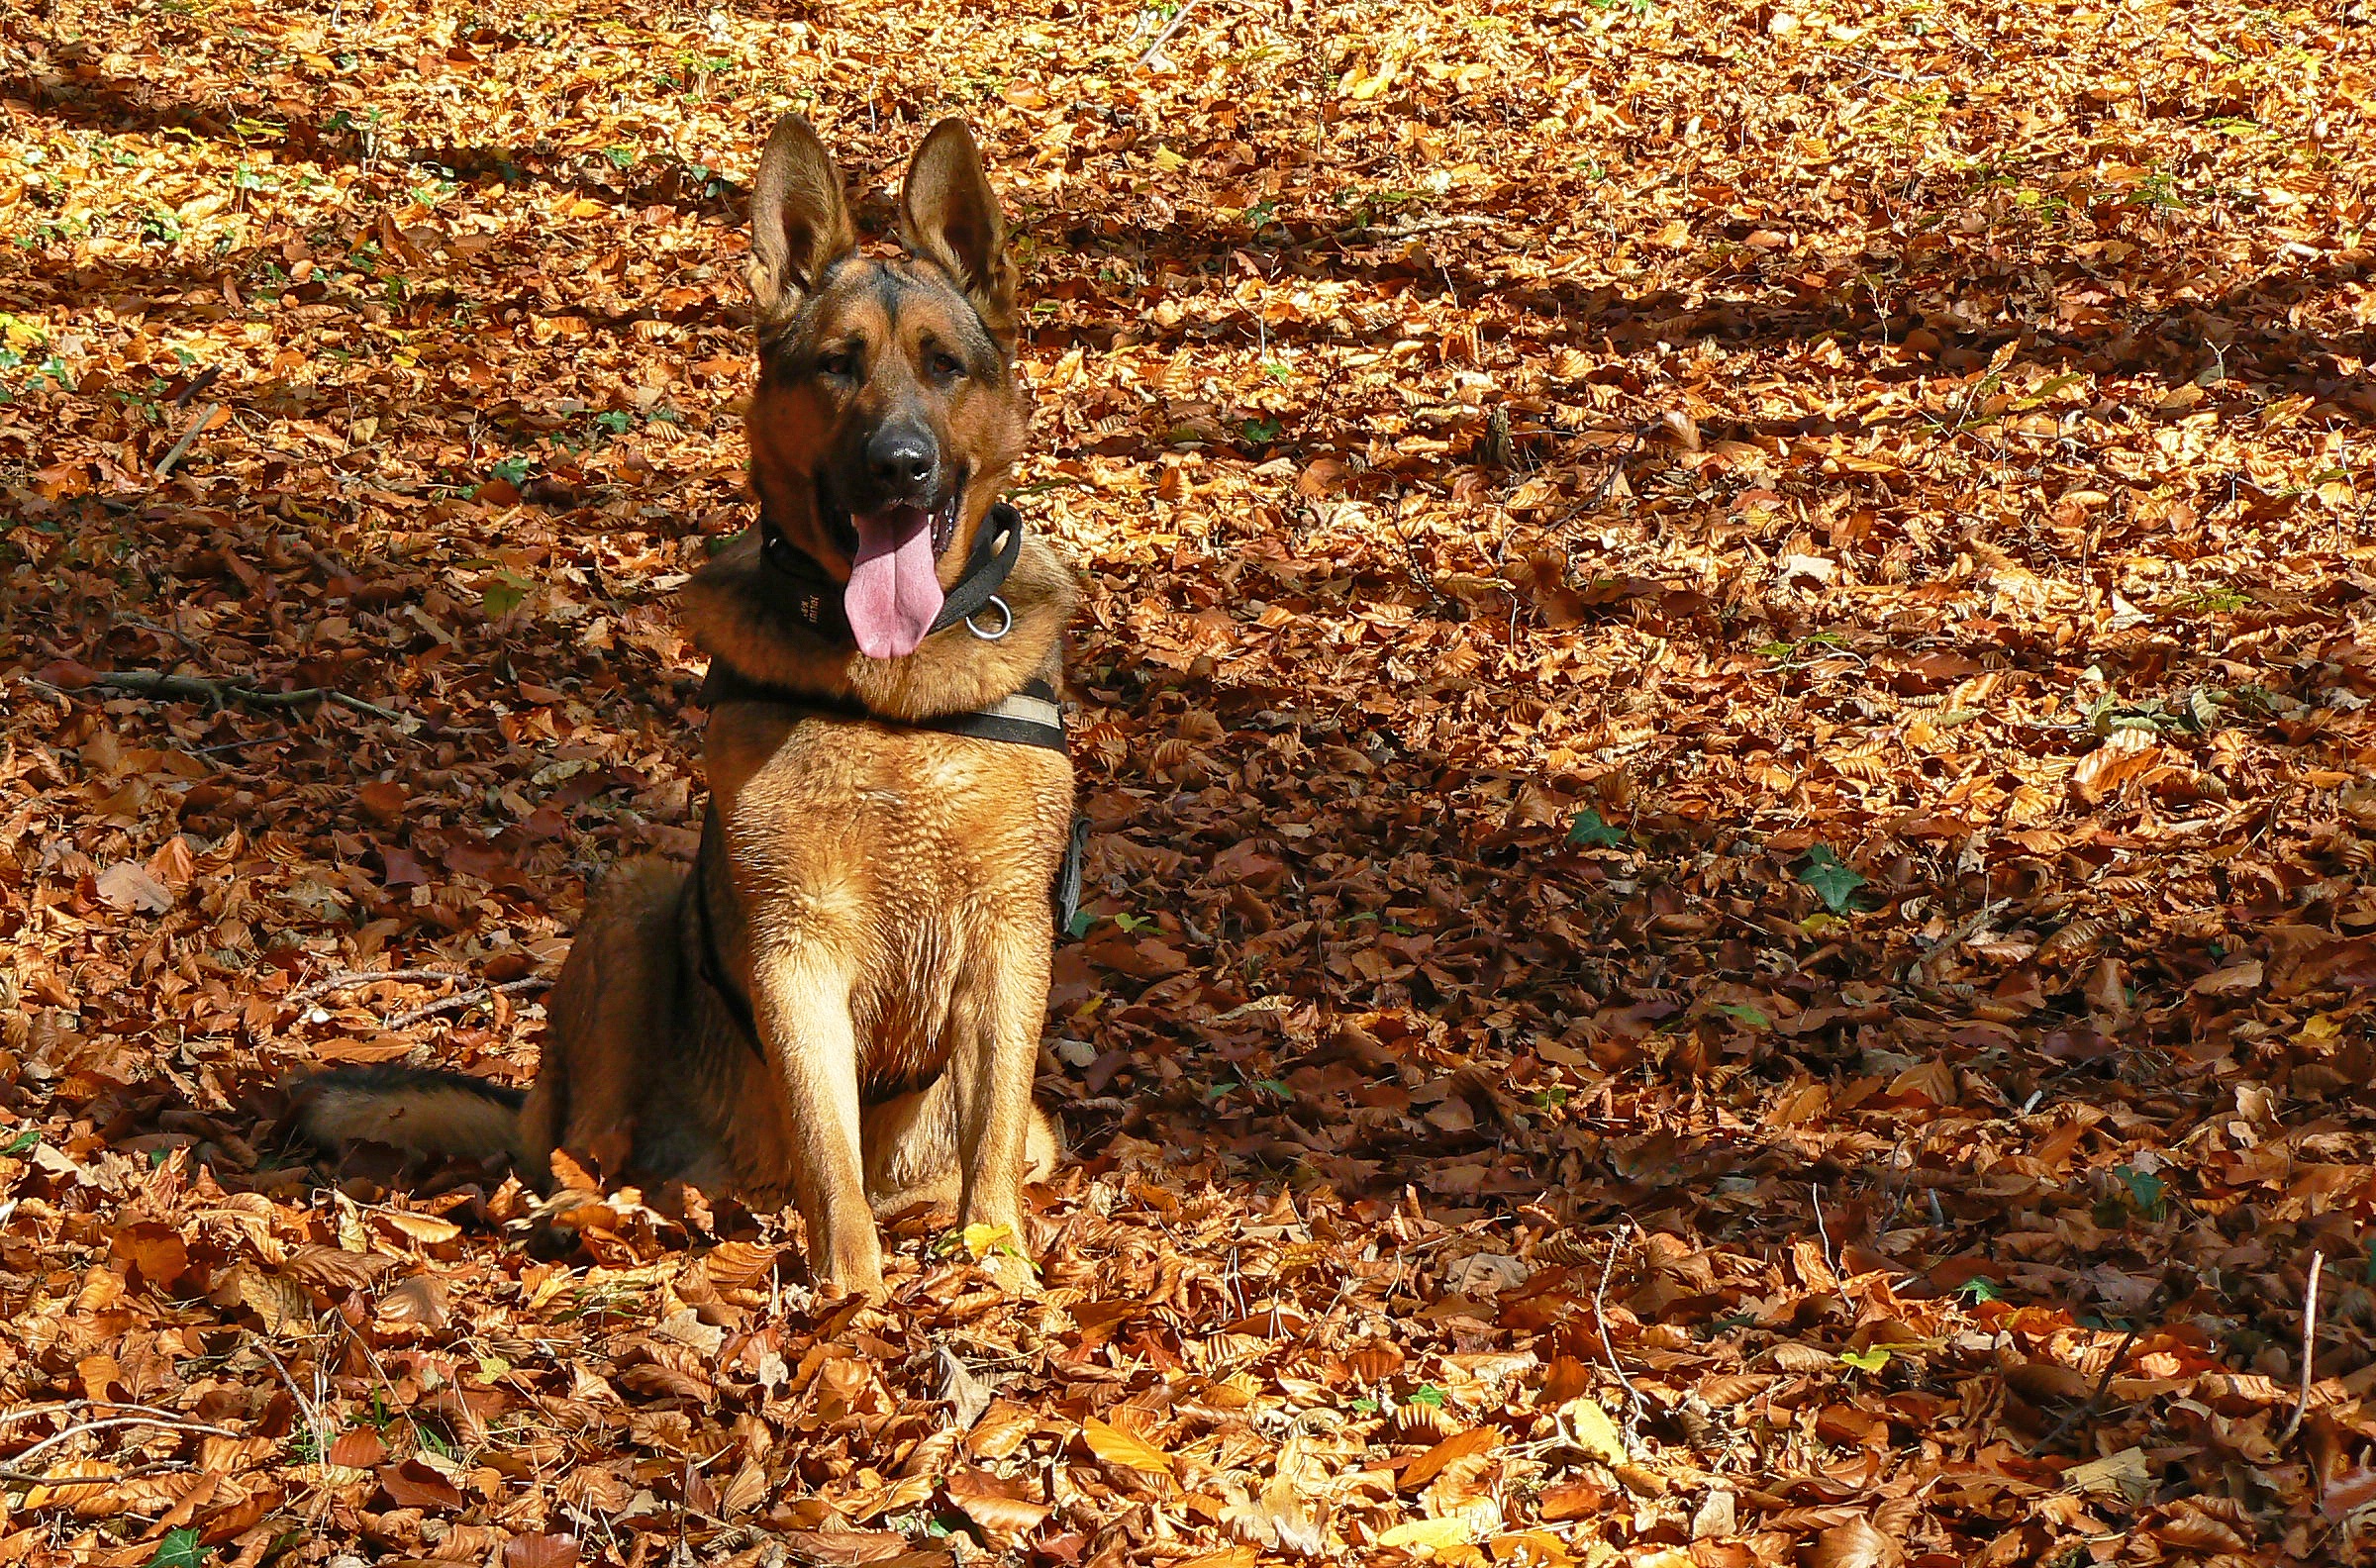
forest, dog, wildlife, foliage, autumn, mammal, season, fauna, german shepherd, vertebrate, spacer, dog like mammal